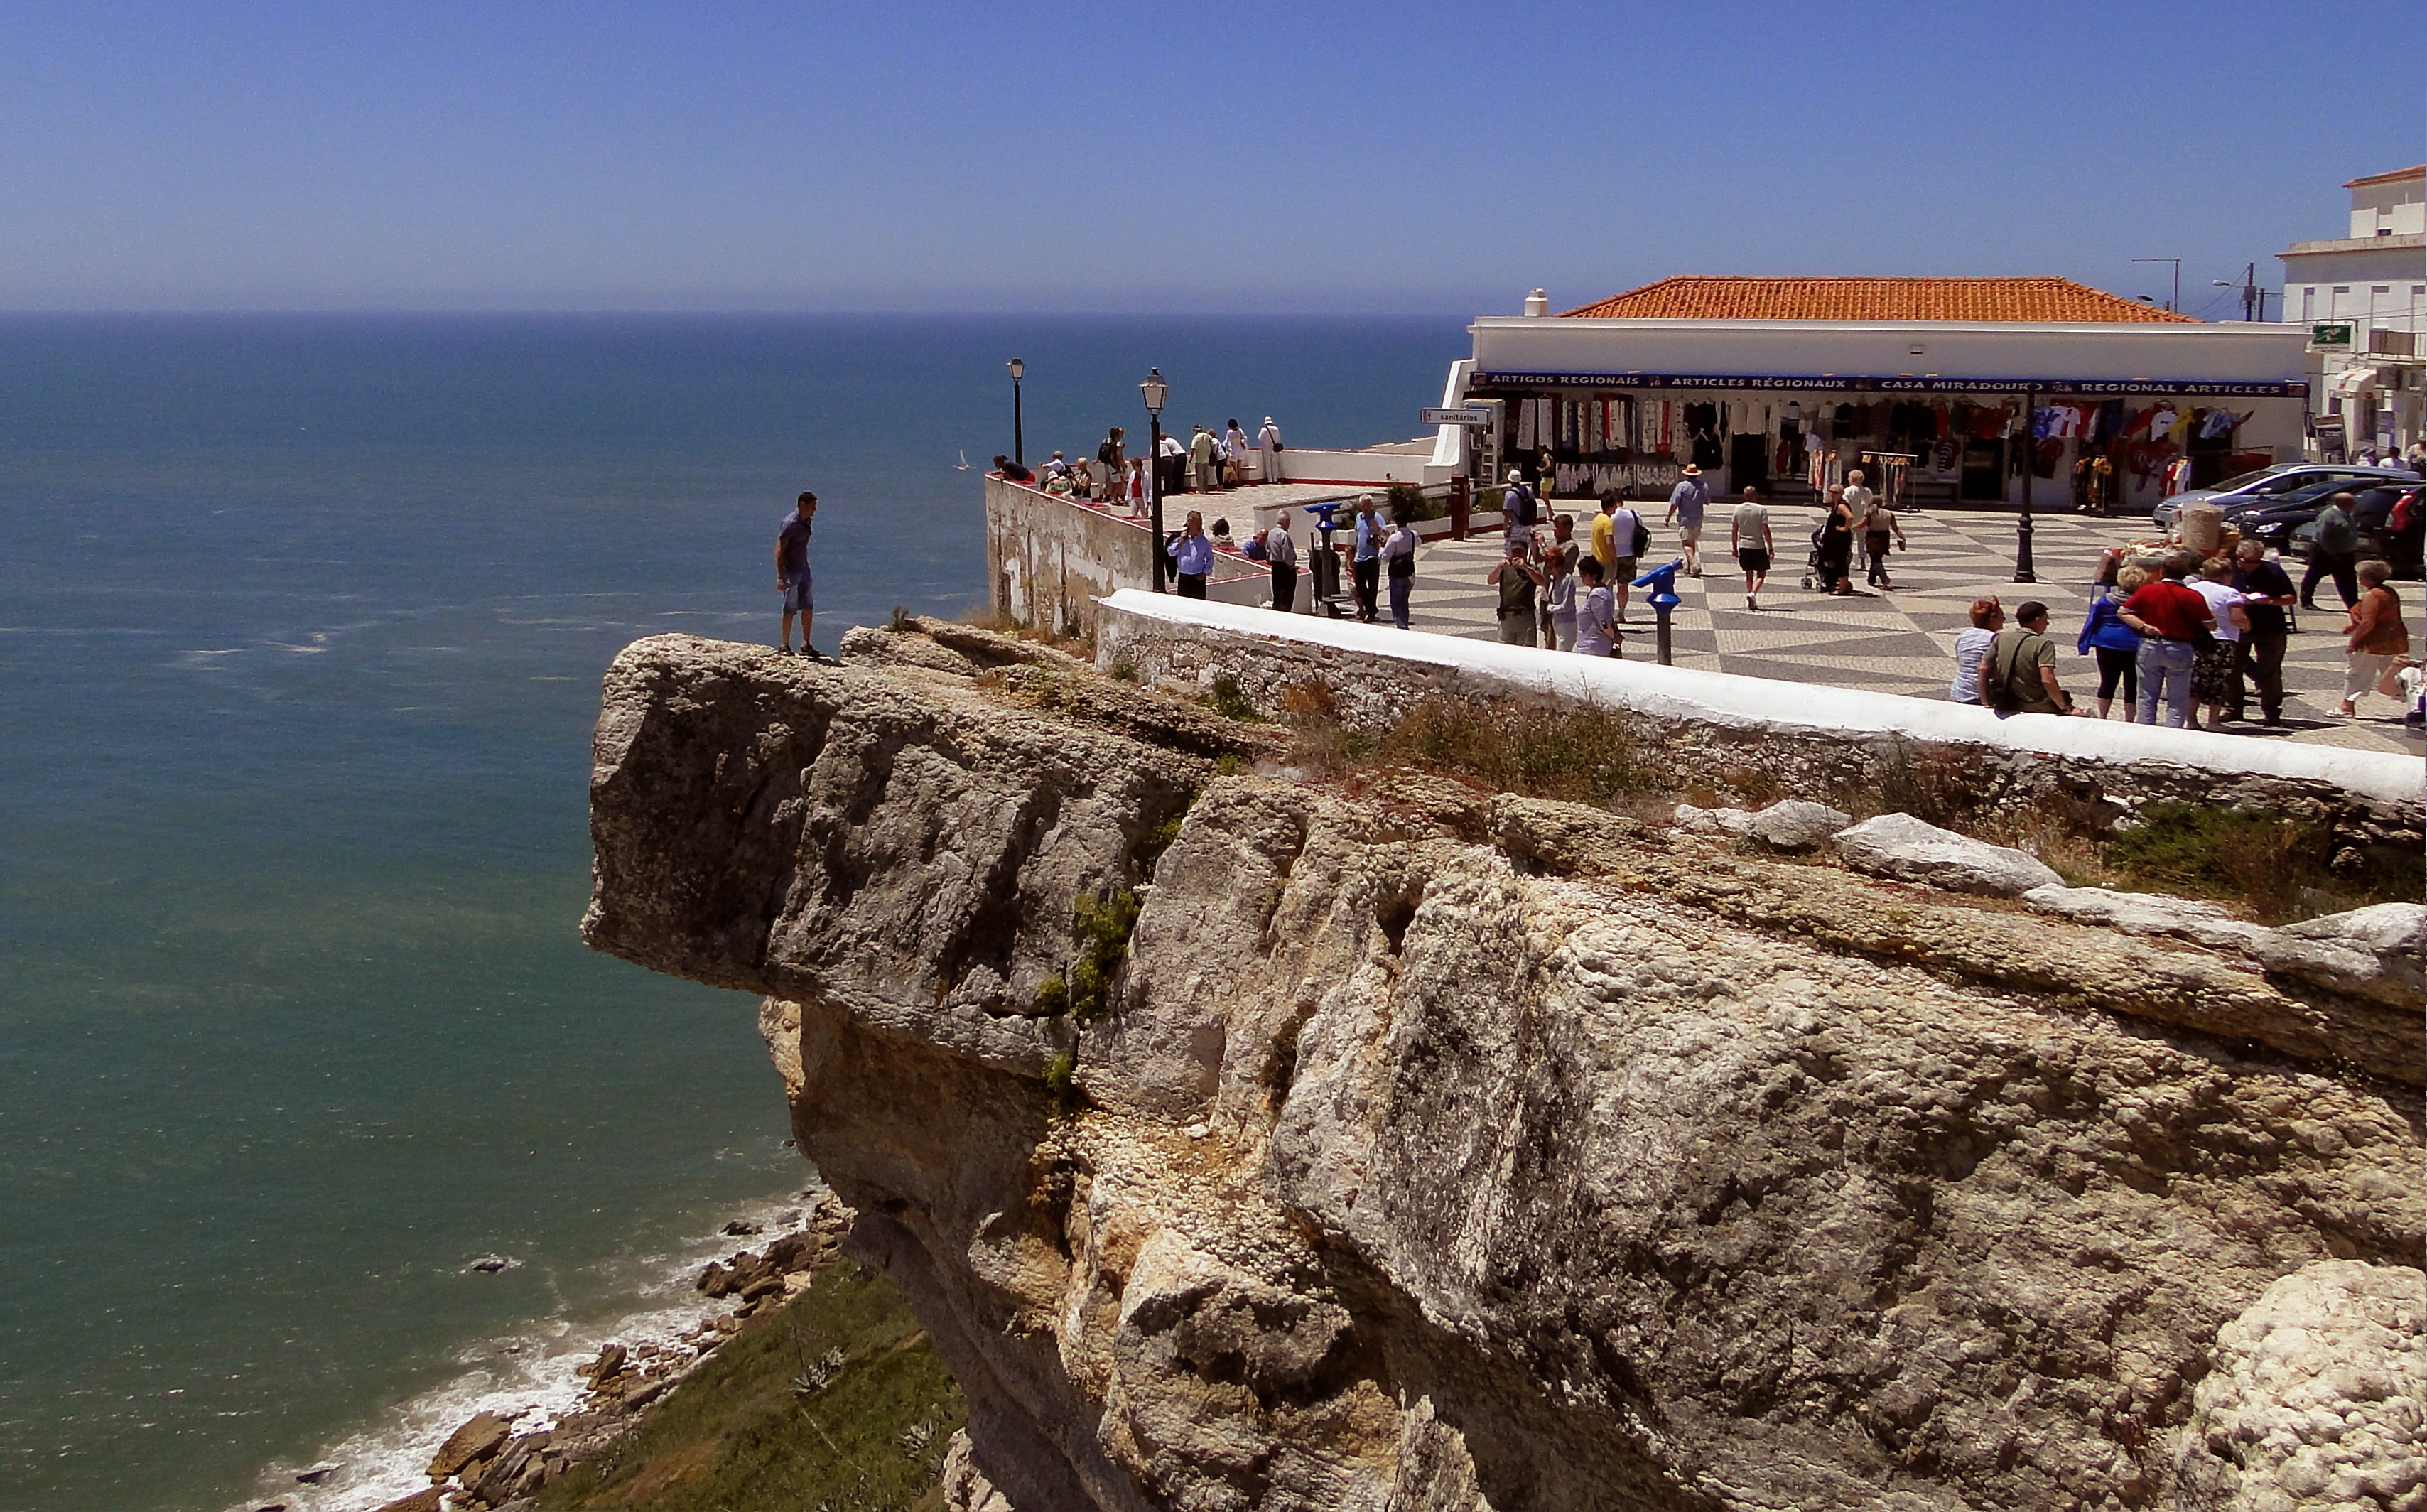
beach, sea, coast, rock, ocean, shore, view, city, summer, vacation, cliff, cove, tower, holiday, bay, craggy, tourism, terrain, rocks, sunny, portugal, cape, nazare, the coast, a view of the sea